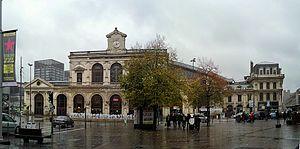
La gare Lille-Flandres à Lille (Nord). Sa façade est la façade originelle de la gare du Nord de Paris, démontée et reconstruite à Lille entre 1869 à 1892 par les architectes Léonce Reynaud et Sydney Dunnett.
L’enclos Saint-Lazare, ou clos de Saint-Lazare, est un ancien clos de Paris situé dans l'actuel 10ᵉ arrondissement, sur les anciens 3ᵉ et 5ᵉ arrondissements. Le territoire autrefois occupé par l'enclos est bordé au sud par la rue de Paradis, à l'est par la rue du Faubourg-Saint-Denis, au nord par le boulevard de la Chapelle et à l'ouest par la rue du Faubourg-Poissonnière.